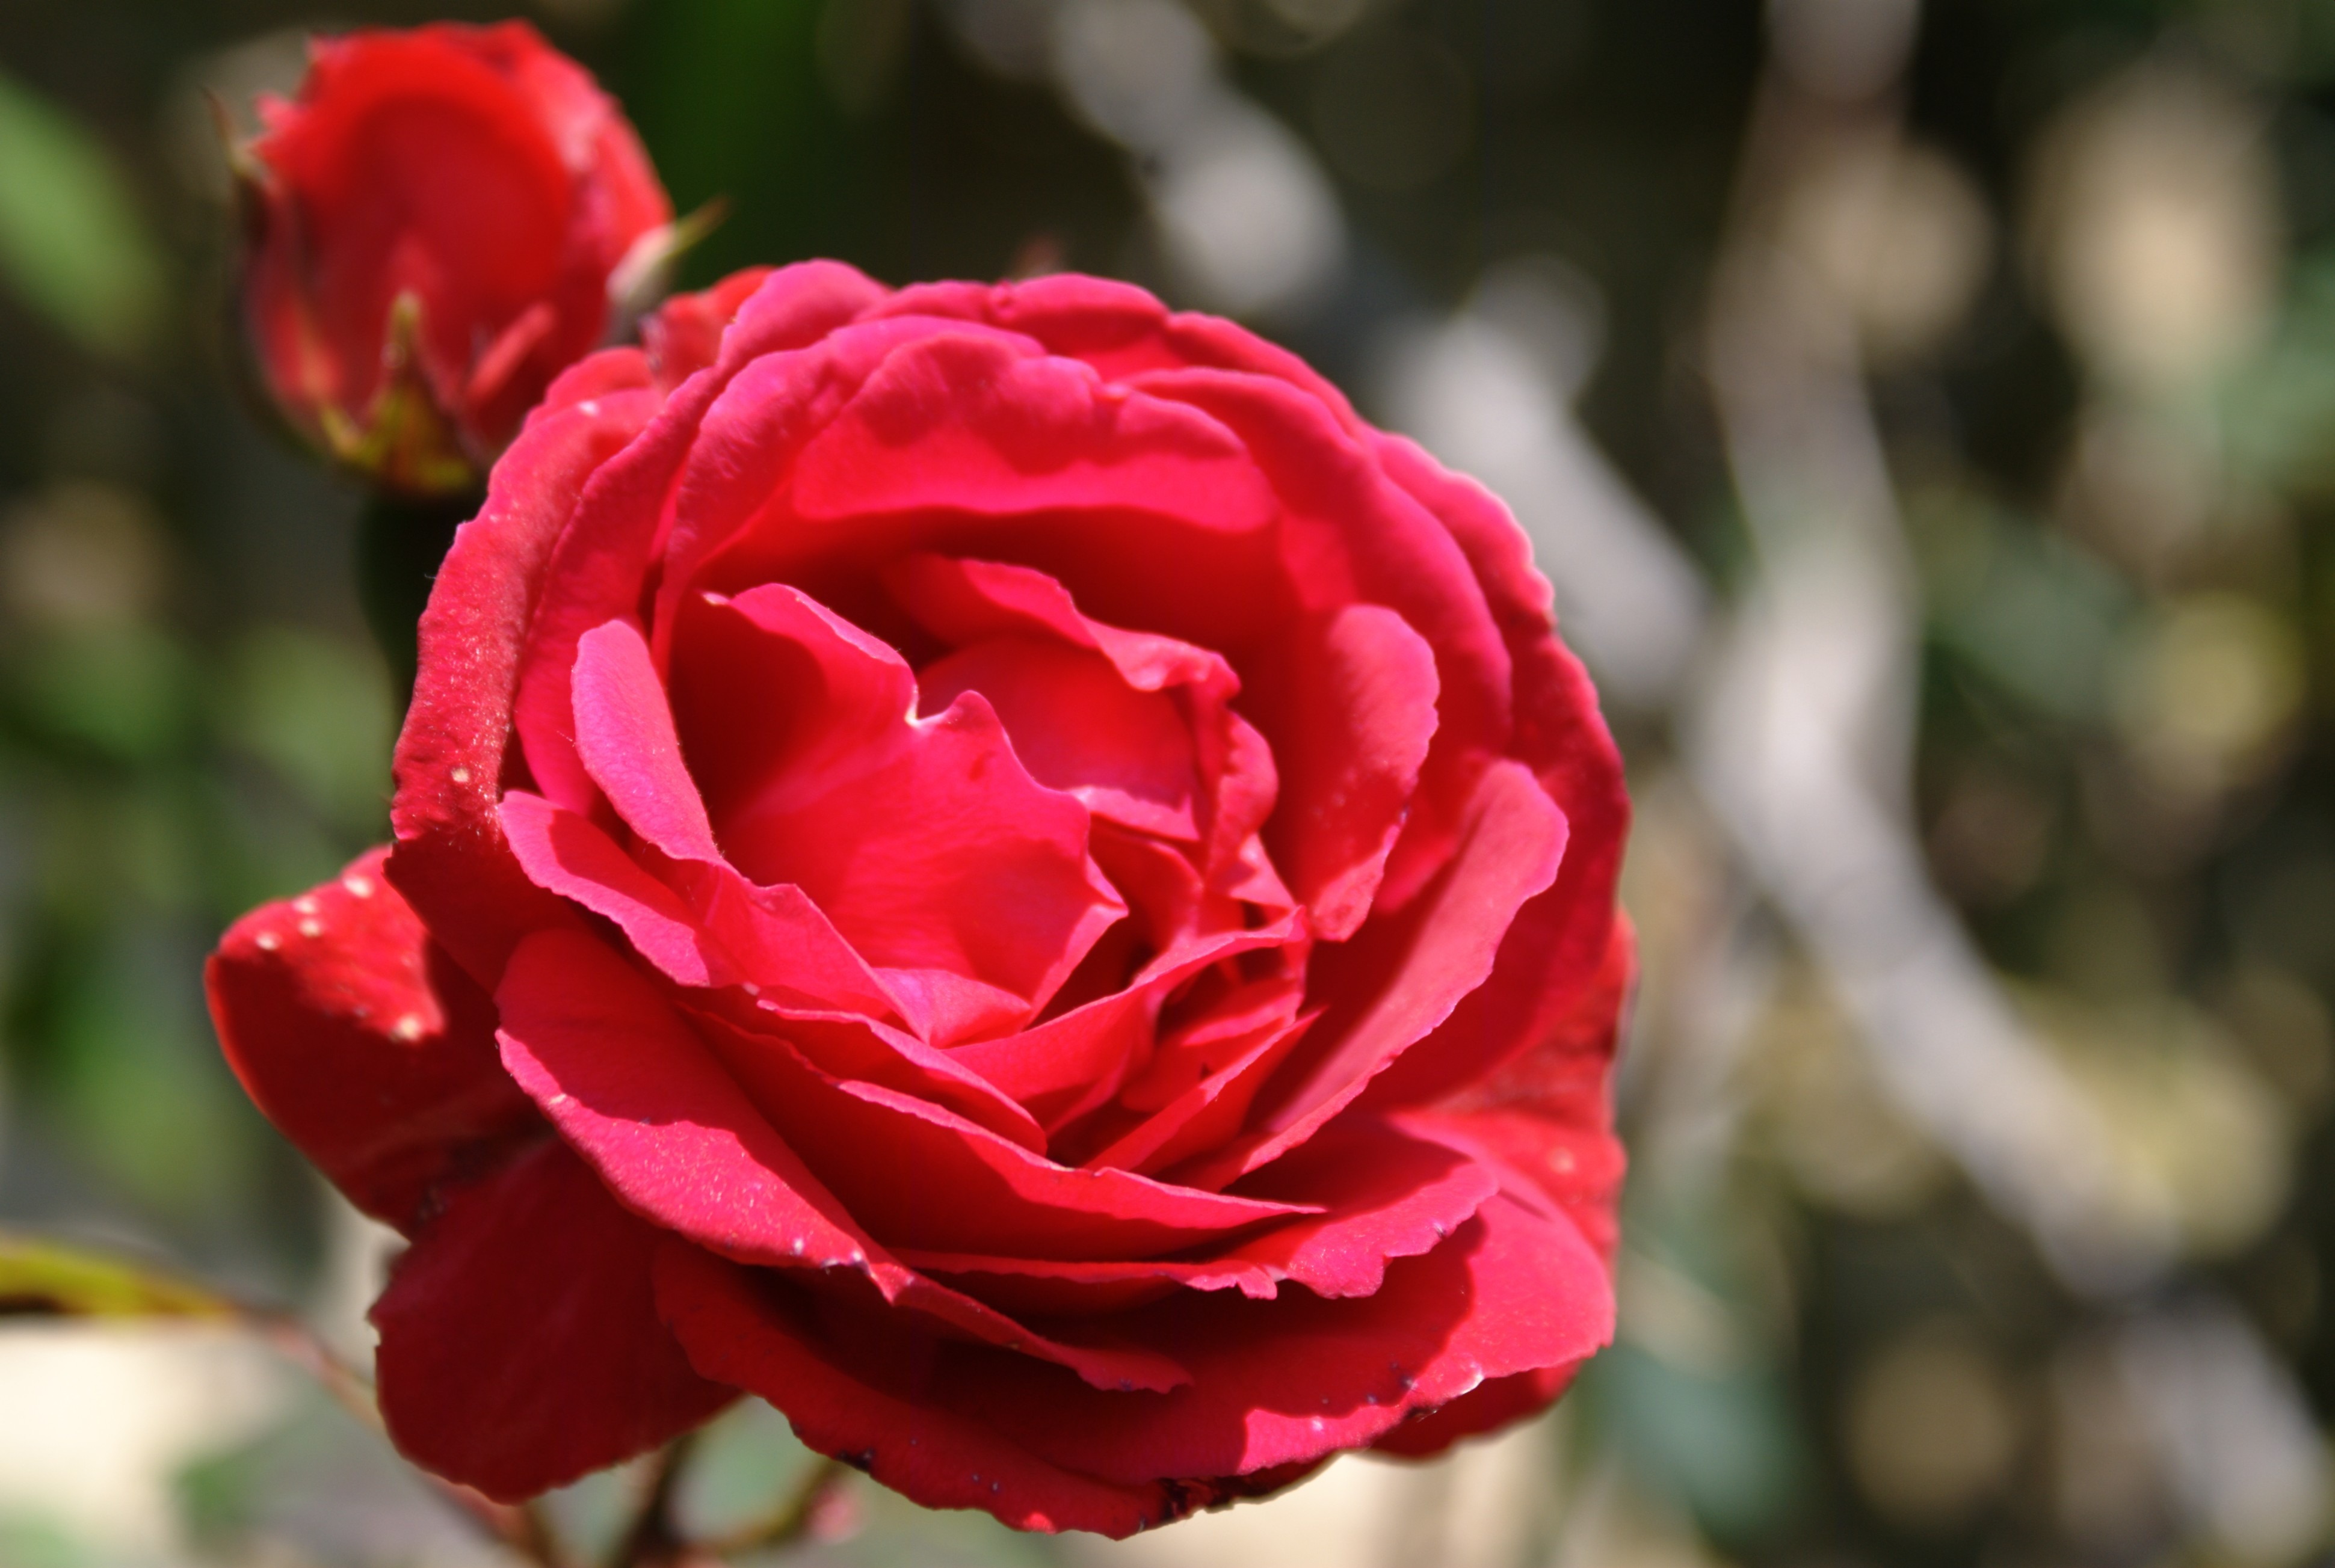
plant, flower, petal, rose, red, pink, flora, rosa, floribunda, macro photography, flowering plant, garden roses, rose family, land plant, rosa centifolia, rose order